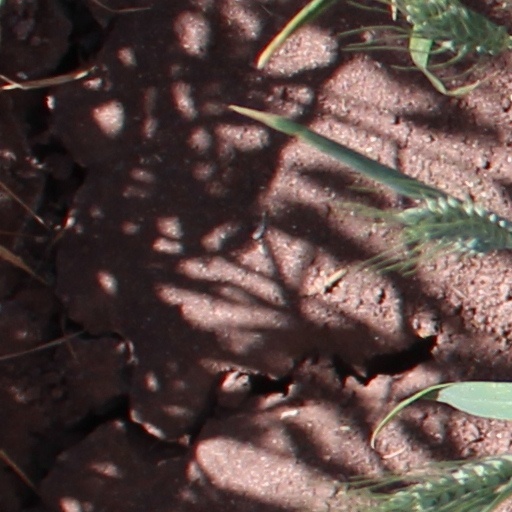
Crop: wheat